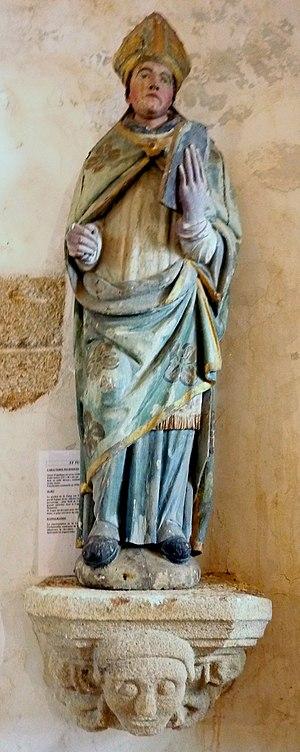
Plozévet, chapelle Saint-Démet
Saint Tujan ou saint Tugen est un saint breton semi-légendaire de l'Armorique, ayant vécu au Vᵉ siècle.
Plozévet [plozevɛt] est une commune française du département du Finistère, dans la région Bretagne, située à mi-distance entre Quimper et la Pointe du Raz, dans le pays Bigouden.